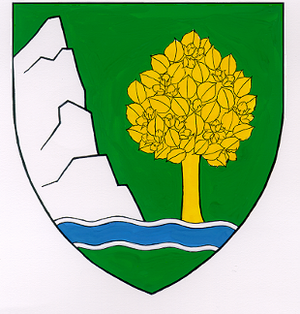
Alland est une commune autrichienne du district de Baden en Basse-Autriche. Elle comprend notamment le village de Mayerling.